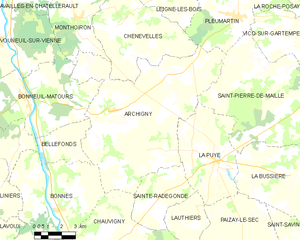
Carte des communes françaises Archigny